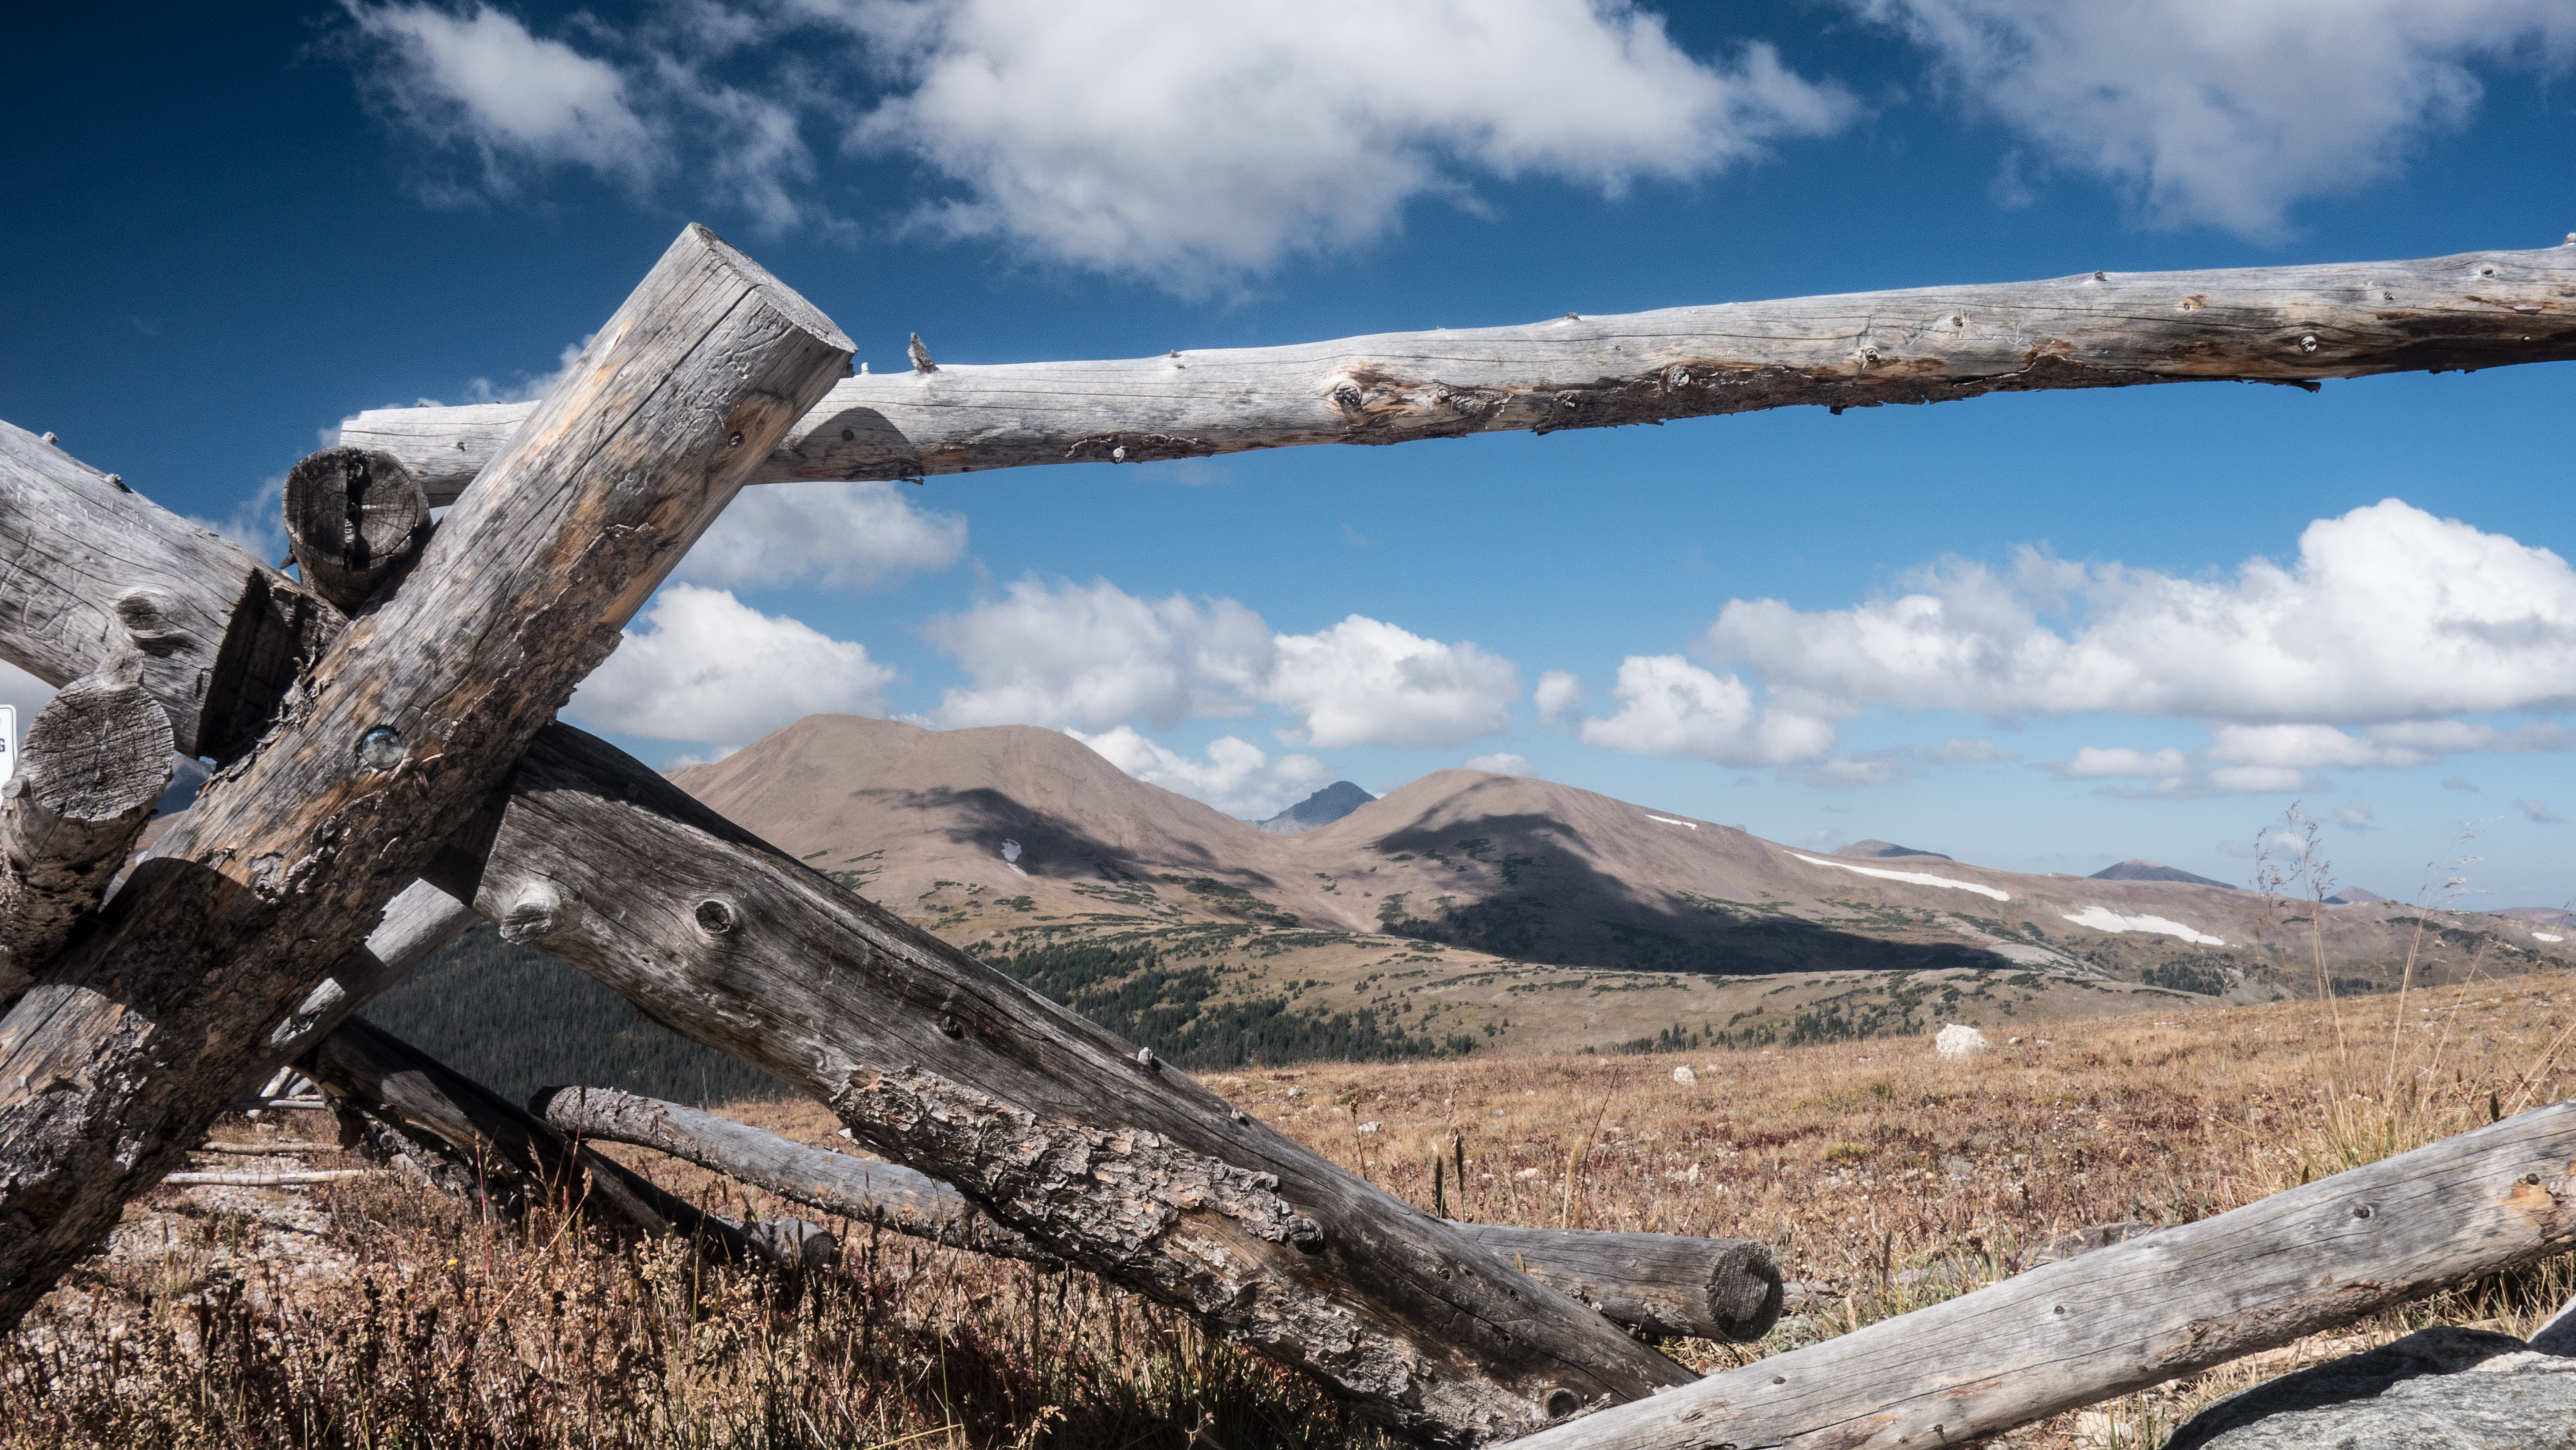
landscape, tree, nature, outdoor, rock, wilderness, mountain, snow, winter, fence, sky, wood, countryside, mountain range, clouds, publicdomain, geology, mountains, posts, mountainous landforms